António Costa Silva

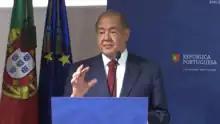

António José da Costa Silva (born 23 November 1952) is a Portuguese professor, businessman and politician who served as Minister of the Economy and Maritime Affairs in the third cabinet of Prime Minister António Costa from 2022 to 2024.